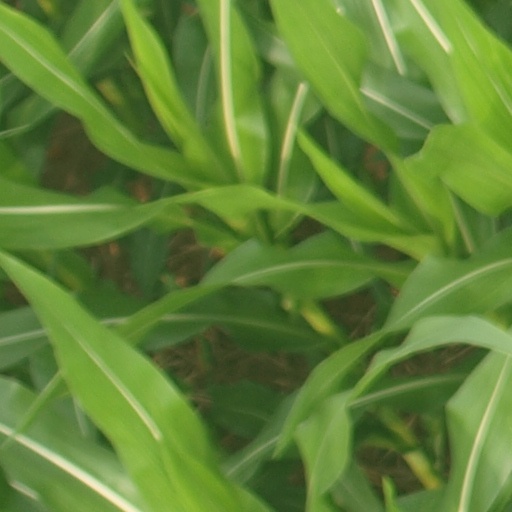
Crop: maize; corn